Anna Lownes

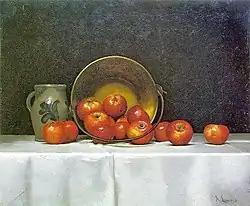
"Study of Apples" c. 1884–1889

Anna Lownes (December 19, 1842 – January 4, 1910), (active 1884–1905) was an American painter of still lifes.